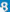
Number: 8